Kathleen Cardone

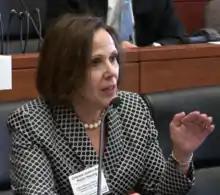

Kathleen Cardone (born December 25, 1953) is a United States district judge of the United States District Court for the Western District of Texas.